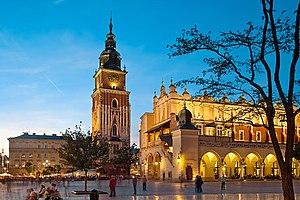
La Pologne, en forme longue république de Pologne, est un État d'Europe centrale, frontalier avec l'Allemagne à l'ouest, la Tchéquie au sud-ouest, la Slovaquie au sud, l'Ukraine à l'est-sud-est et la Biélorussie à l'est-nord-est, enfin la Lituanie et l'enclave russe de Kaliningrad au nord-est. Avec une population de 38 millions d'habitants, la Pologne est le trente-quatrième pays le plus peuplé au monde. Elle est divisée en voïvodies, elles-mêmes subdivisées en districts puis en communes. C'est une république parlementaire qui a pour monnaie nationale le złoty. Elle est membre de l'Union européenne depuis le 1ᵉʳ mai 2004, du Conseil de l'Europe, du groupe de Visegrád, de l'Organisation mondiale du commerce et de l'Organisation des Nations unies.